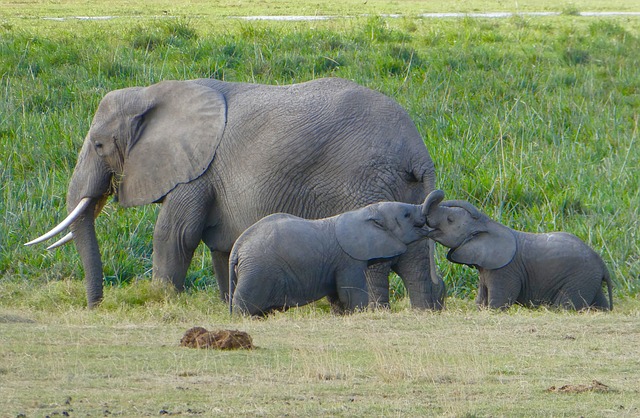
Label: elefante